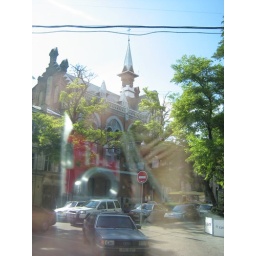
old evangelic church and my reflection in the bus window